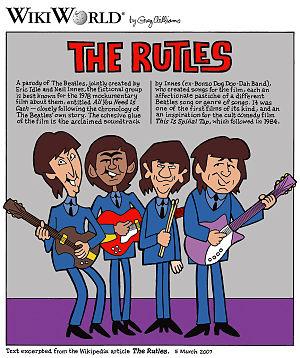
The Rutles est un groupe de pop rock britannique fictif, né dans un feuilleton de télévision. Ils s'évertuent à parodier en tous points les Beatles.
Neil James Innes, né le 9 décembre 1944 à Danbury et mort le 29 décembre 2019, est un écrivain et chanteur britannique de chansons comiques.